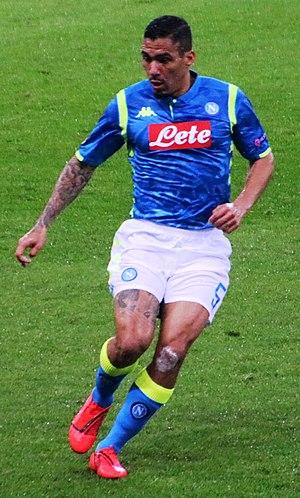
Allan Marques Loureiro, plus simplement connu comme Allan, né le 8 janvier 1991 à Rio de Janeiro, est un footballeur international brésilien qui évolue au poste de milieu de terrain au SSC Naples.